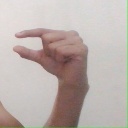
अक्षर: ग